E. M. Forster

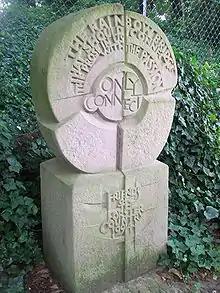
The monument to Forster in Stevenage, Hertfordshire, near Rooksnest where Forster grew up. He based the setting for his novel "Howards End" on this area, now informally known as Forster Country.

Forster had five novels published in his lifetime. Although "Maurice" was published shortly after his death, it had been written nearly sixty years earlier. His first novel, "Where Angels Fear to Tread" (1905), tells of Lilia, a young English widow who falls in love with an Italian, and of the efforts of her bourgeois relatives to get her back from Monteriano (based on San Gimignano). Philip Herriton's mission to retrieve her from Italy has features in common with that of Lambert Strether in Henry James's "The Ambassadors." Forster discussed James' novel ironically and somewhat disapprovingly in his book "Aspects of the Novel" (1927). "Where Angels Fear to Tread" was adapted as a 1991 film directed by Charles Sturridge, starring Helena Bonham Carter, Rupert Graves, Judy Davis and Helen Mirren.